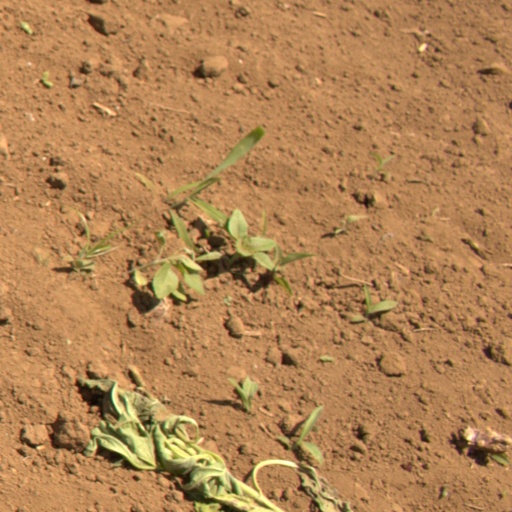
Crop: Jerusalem artichoke